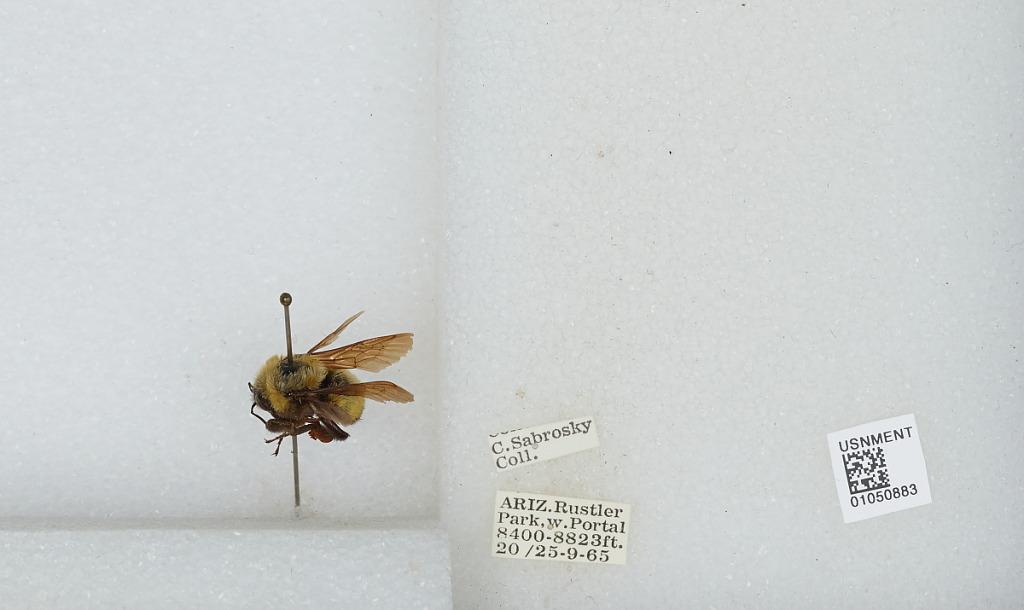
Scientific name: Bombus sp.
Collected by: C. Sabrosky
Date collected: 1965-9-20
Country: United States
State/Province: Arizona
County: Cochise
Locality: Rustler Park, West of Portal
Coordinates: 31.9036, -109.276